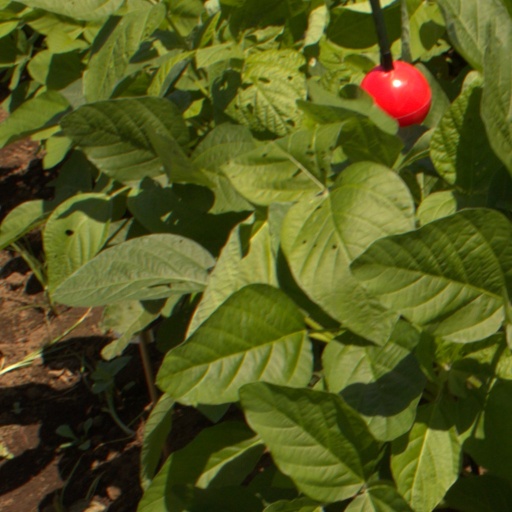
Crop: soybean